María Izaguirre Francos

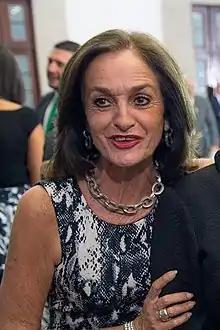
Maria del Carmen Izaguirre Francos, senator of Mexico from 2012 to 2018.

María del Carmen Izaguirre Francos (born 8 June 1952) is a Mexican politician affiliated with the Institutional Revolutionary Party (PRI).